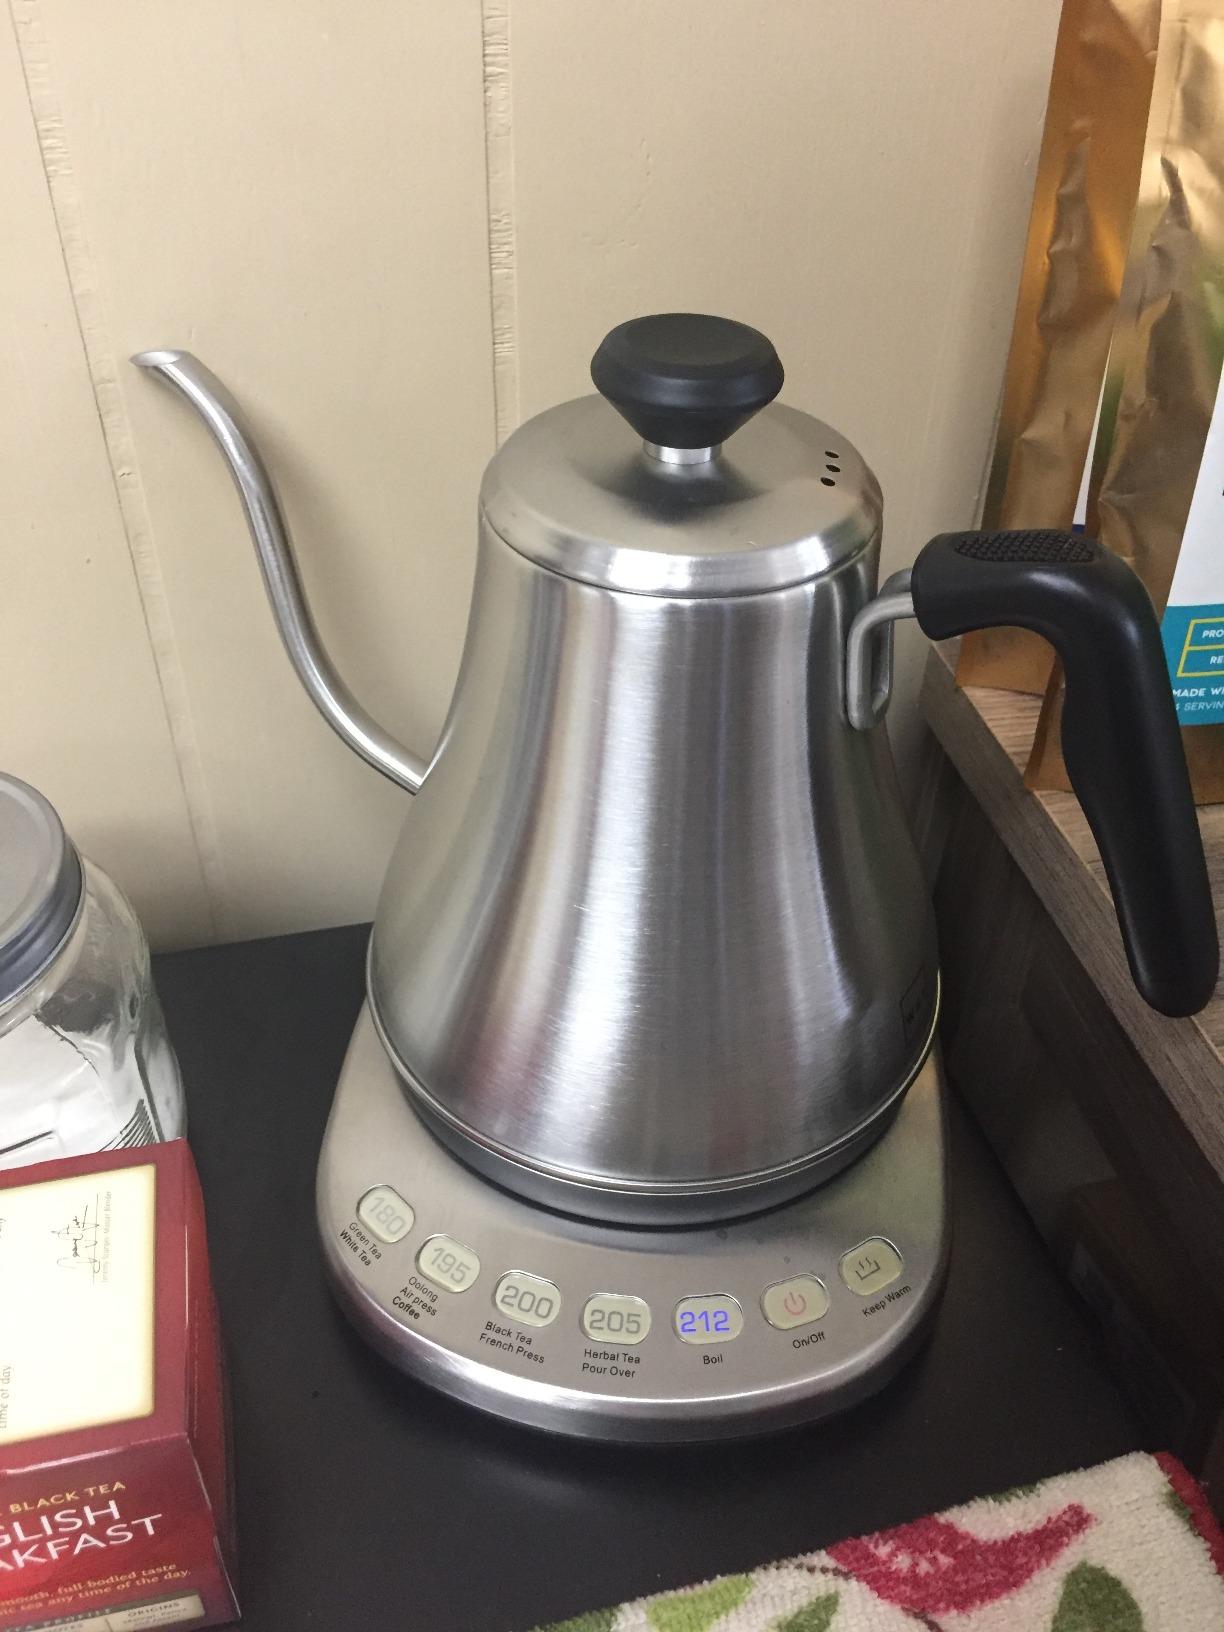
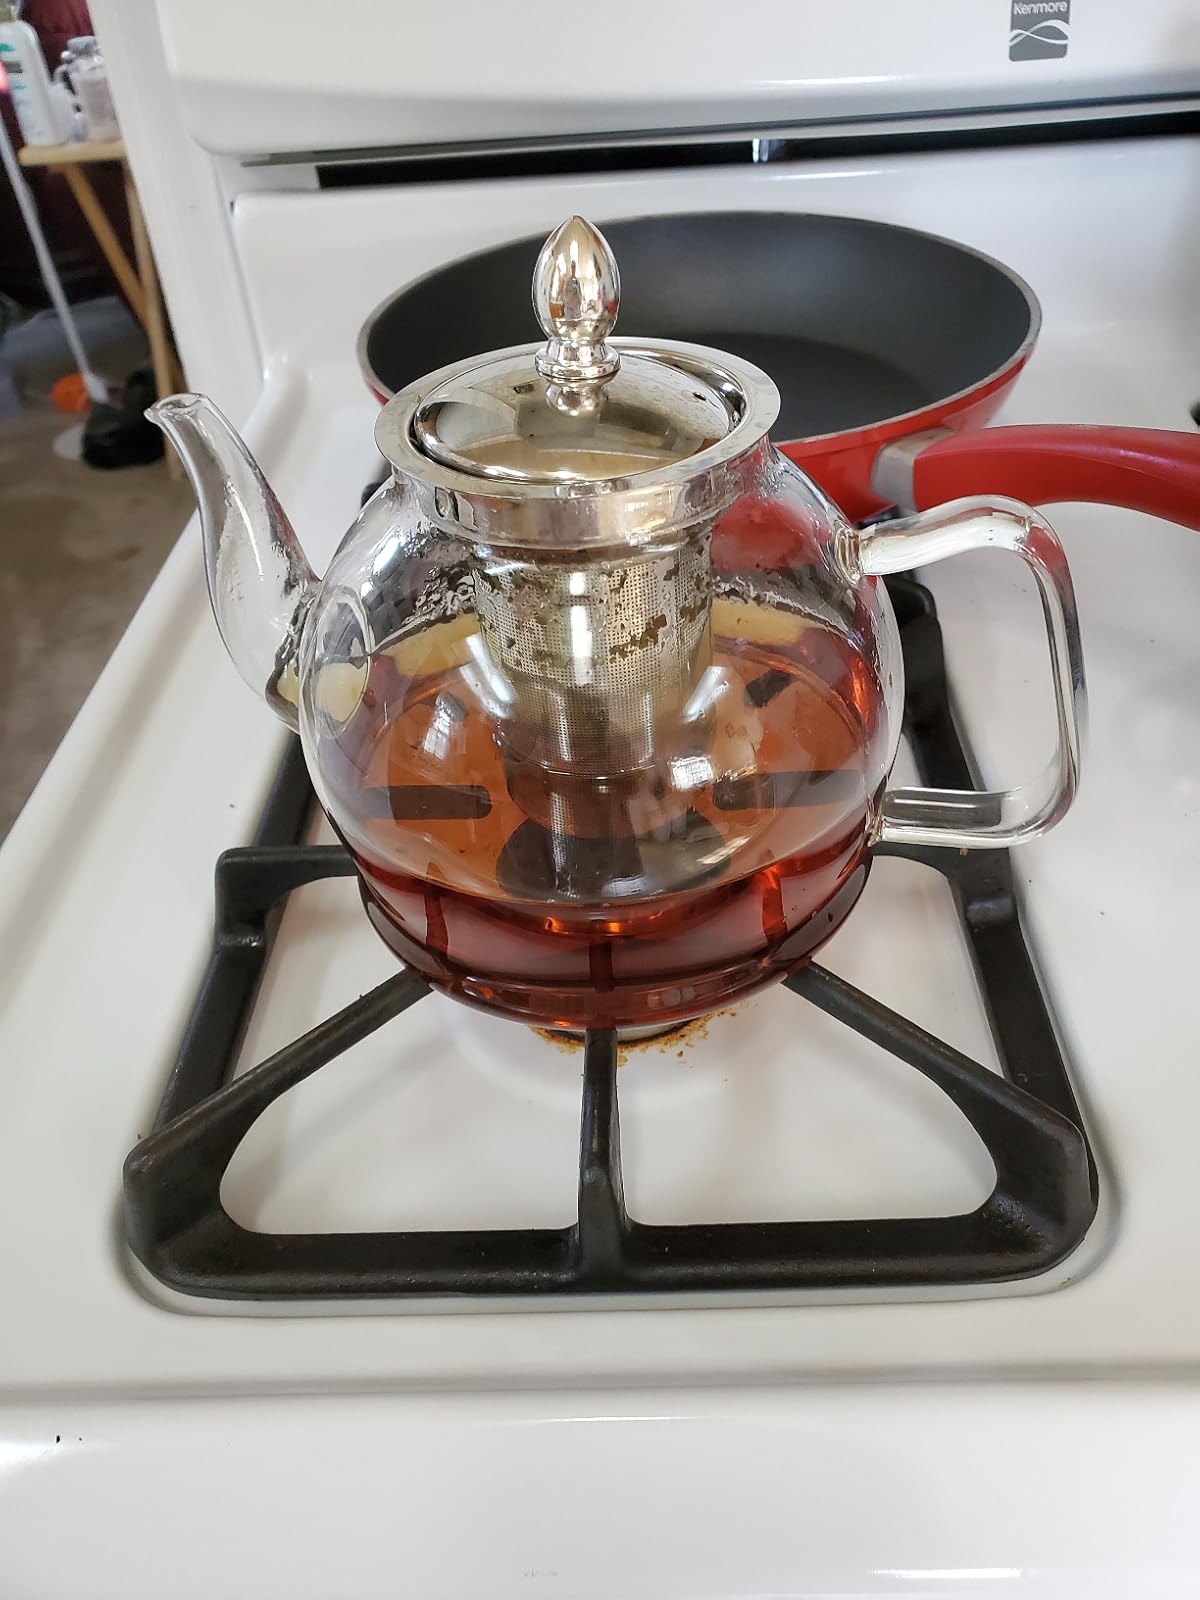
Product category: items_kettle
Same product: no